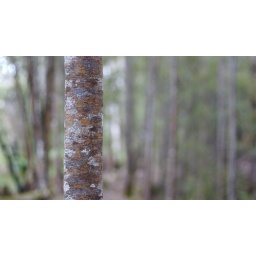
Photo CRW_6964: Myrtle (I think) tree trunk along the Briseis water race. I'm always fascinated by the textures of tree trunks.